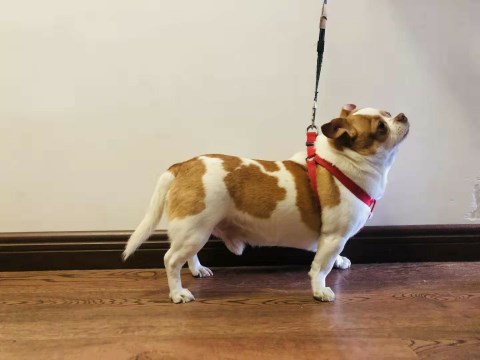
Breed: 420-n000124-Chihuahua